Boston Manor tube station

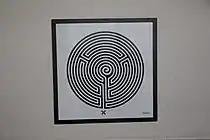
Boston Manor Labyrinth artwork

The station, architecturally noted for Holden's Art Deco design, was granted Grade II Listed status on 21 March 2002. On 9 January 2013, the station appeared on a British postage stamp as part of a set commemorating the 150th anniversary of the first London underground train journey. The stamp's caption read "Boston Manor Art Deco Station". The station also has a Labyrinth puzzle, which is installed at all stations on the Underground network. This labyrinth puzzle is part of the Woodcut family, installed at the top of the stairs leading to eastbound Platform 2, next to a booking office window.